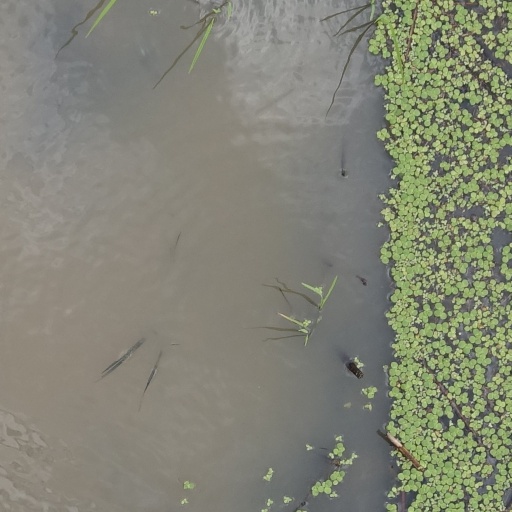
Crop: rice